Plumb House (Waynesboro, Virginia)

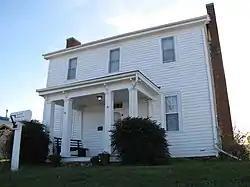
Plumb House

The Plumb House is a historic U.S. home located at 1012 West Main Street, Waynesboro, Virginia. The house currently serves as the Plumb House Museum and is operated by the Waynesboro Heritage Foundation.